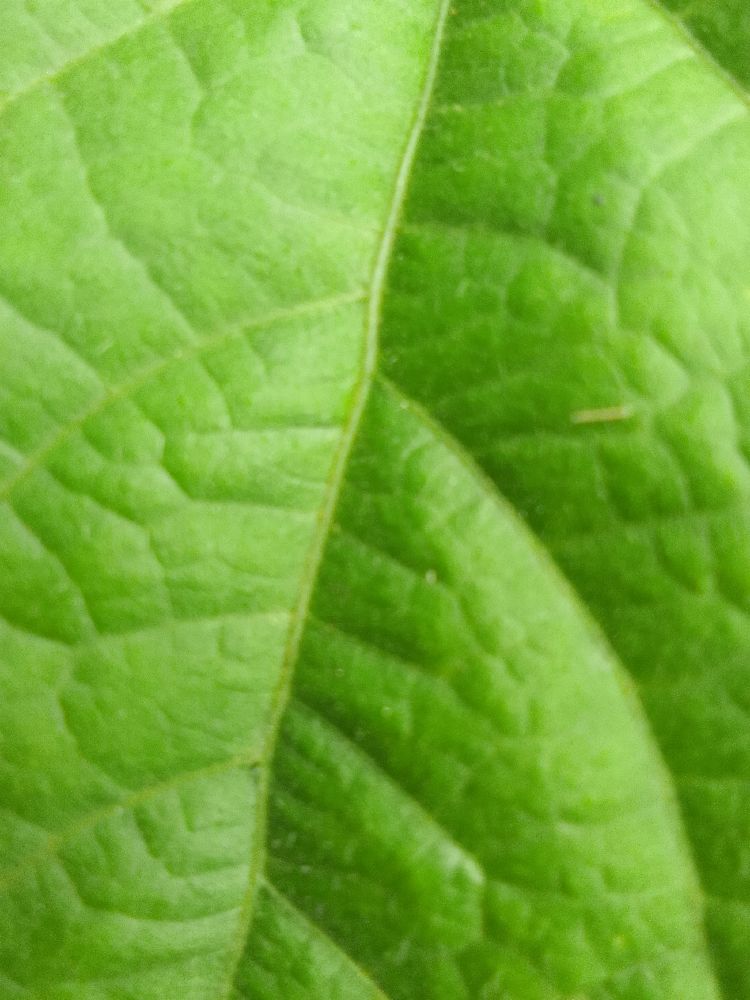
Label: healthy